Behar

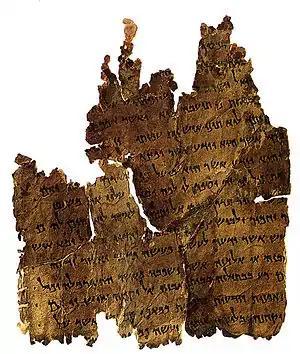
A Damascus Document Scroll found at Qumran

Leviticus 16:29–34 and 23:26–32 and Numbers 29:7–11 present similar injunctions to observe Yom Kippur. Leviticus 16:29 and 23:27 and Numbers 29:7 set the Holy Day on the tenth day of the seventh month (Tishrei). Leviticus 16:29 and 23:27 and Numbers 29:7 instruct that "you shall afflict your souls." Leviticus 23:32 makes clear that a full day is intended: "you shall afflict your souls; in the ninth day of the month at evening, from evening to evening." And Leviticus 23:29 threatens that whoever "shall not be afflicted in that same day, he shall be cut off from his people." Leviticus 16:29 and 23:28 and Numbers 29:7 command that you "shall do no manner of work." Similarly, Leviticus 16:31 and 23:32 call it a "Sabbath of solemn rest." And in Leviticus 23:30, God threatens that whoever "does any manner of work in that same day, that soul will I destroy from among his people." Leviticus 16:30, 16:32–34, and 23:27–28, and Numbers 29:11 describe the purpose of the day to make atonement for the people. Similarly, Leviticus 16:30 speaks of the purpose "to cleanse you from all your sins," and Leviticus 16:33 speaks of making atonement for the most holy place, the tent of meeting, the altar; and the priests. Leviticus 16:29 instructs that the commandment applies both to "the home-born" and to "the stranger who sojourns among you." Leviticus 16:3–25 and 23:27 and Numbers 29:8–11 command offerings to God. And Leviticus 16:31 and 23:31 institute the observance as "a statute forever."